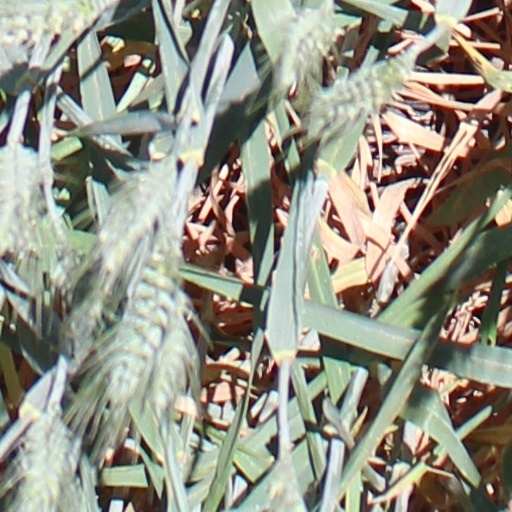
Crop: wheat